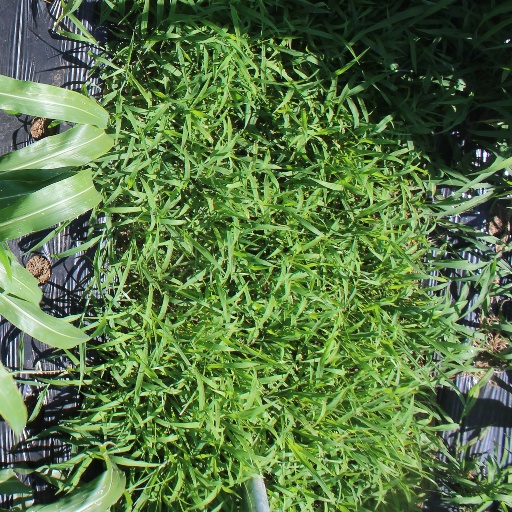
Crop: sorghum